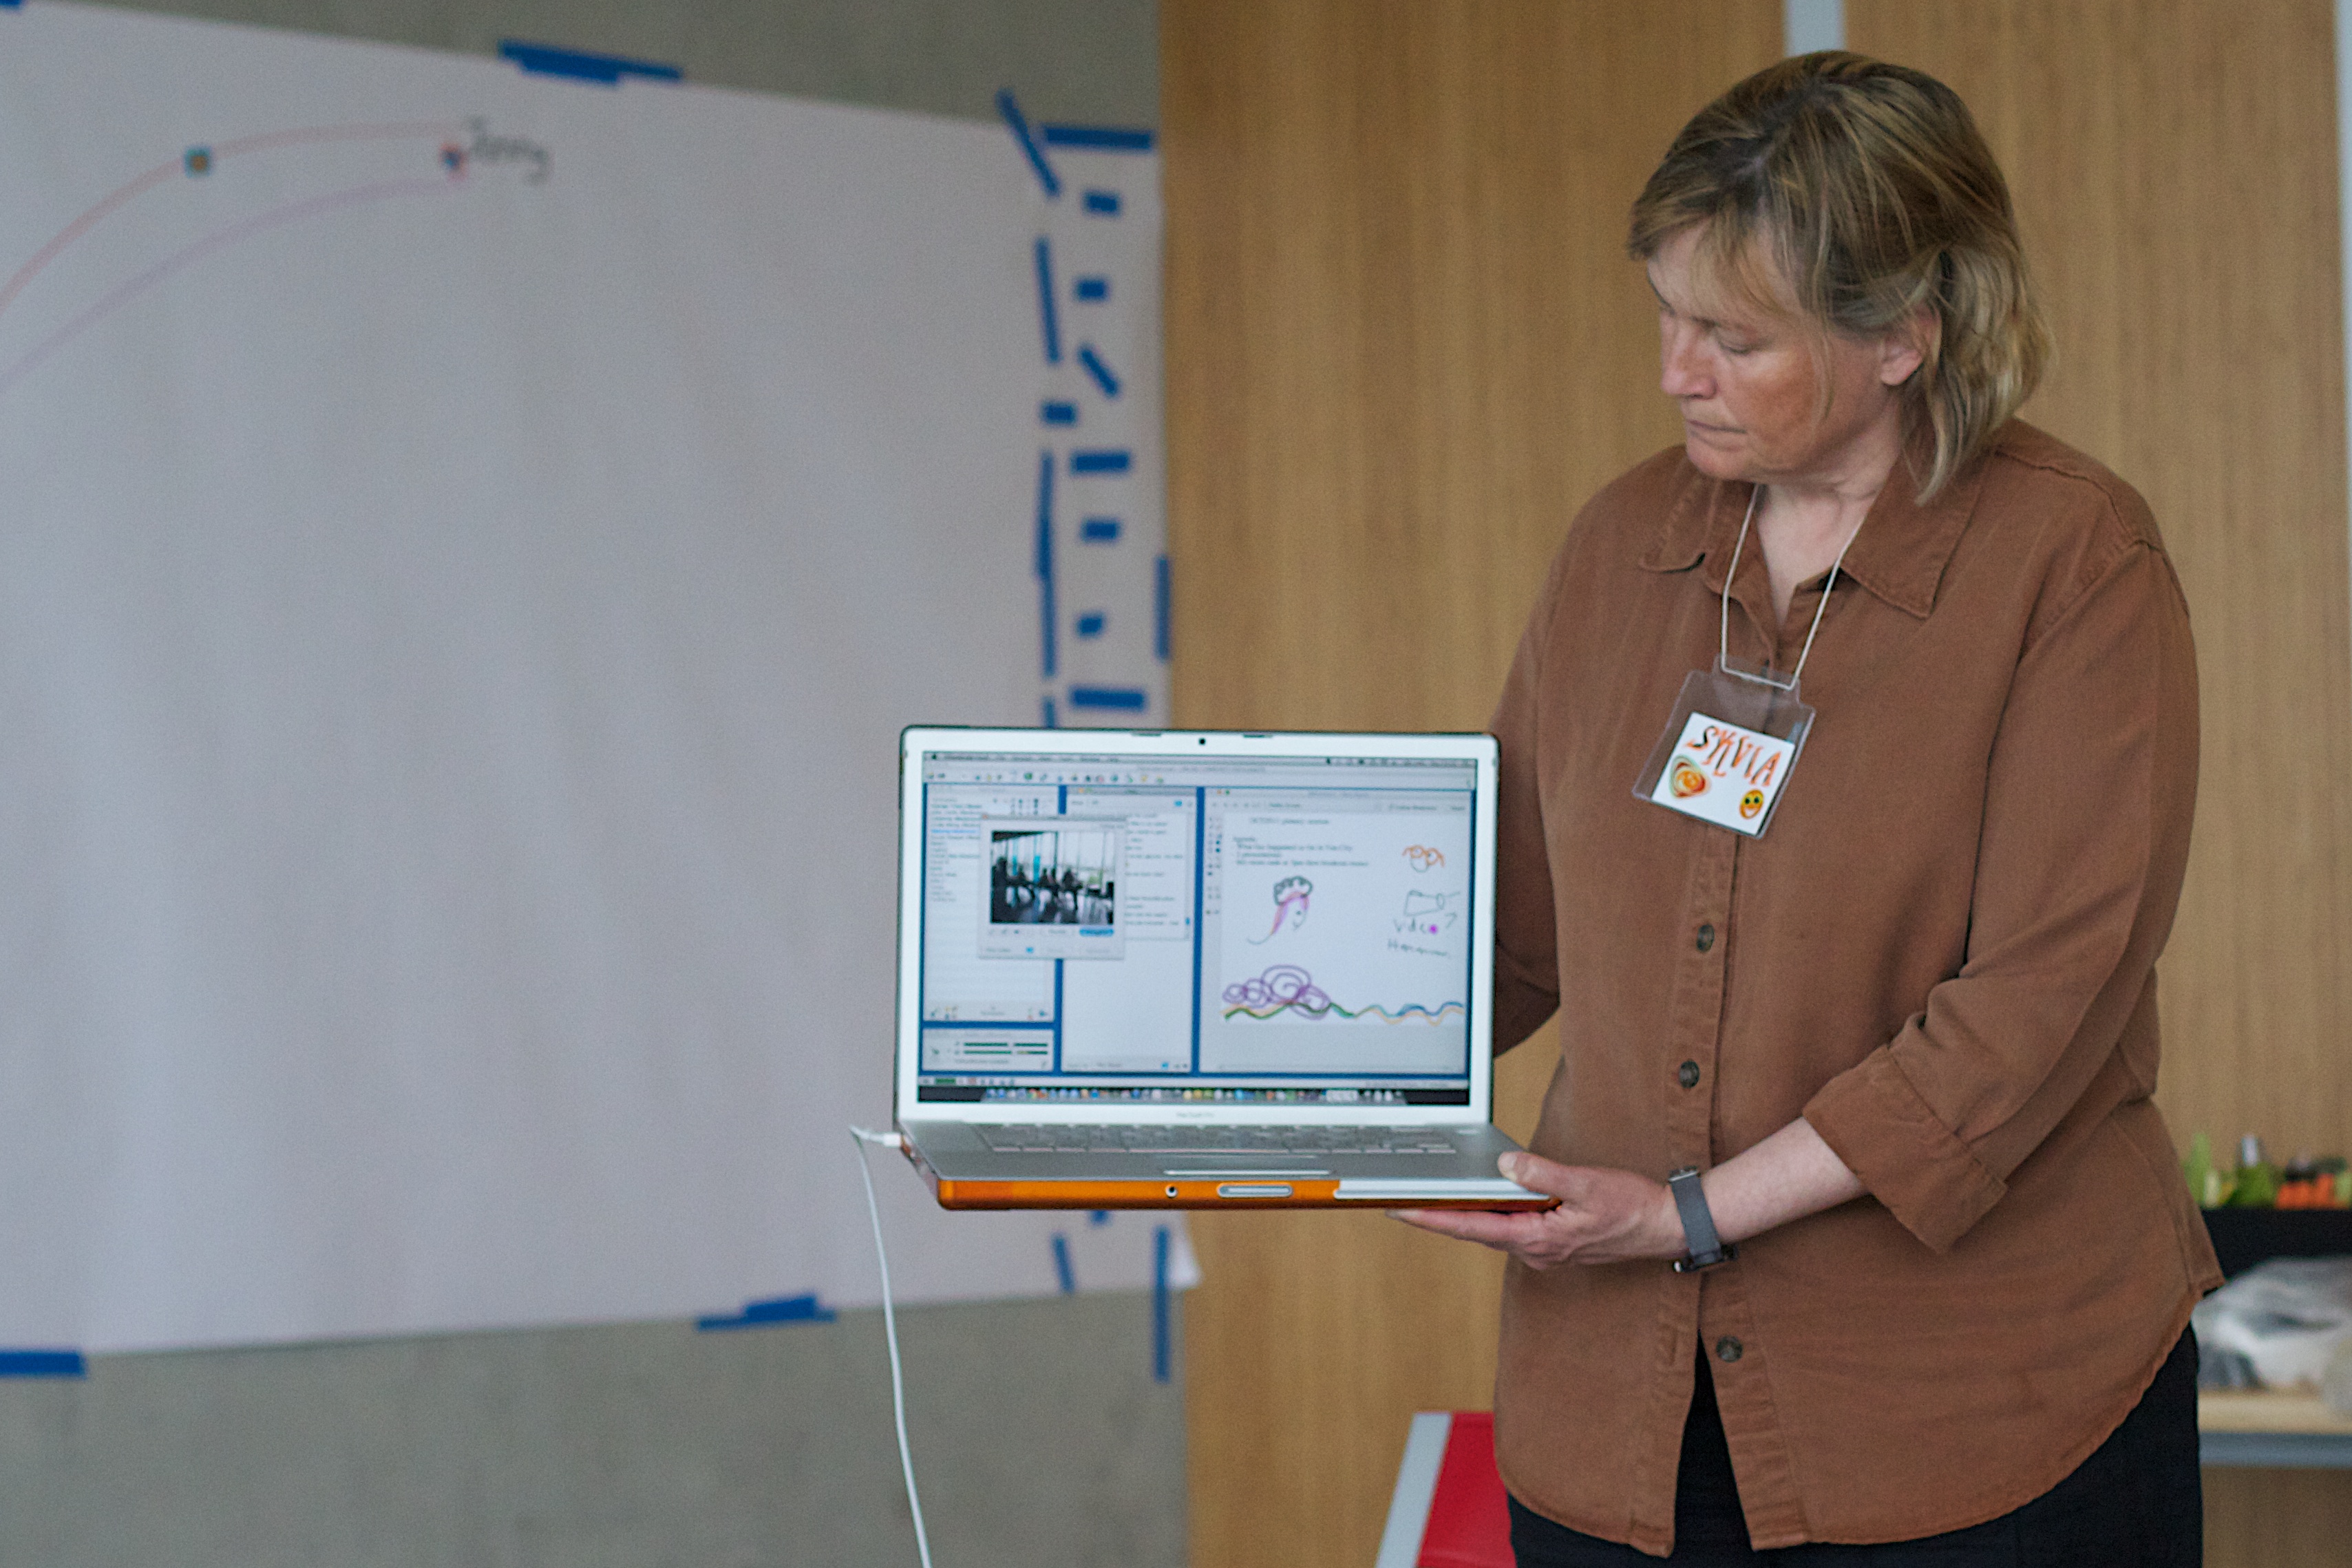
technology, communication, professional, profession, oce2011, presentation, institution, public relations, human behavior, business development